Rape in the Hebrew Bible

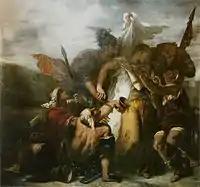
Fox and Exum interpreted Gustave Moreau's 1853 painting "Le Cantique des cantiques" as depicting the watchmen's sexual assault of the female protagonist in Songs 5:7.

Literally, the Hebrew text states 'he forced/violated ( "inah" pi'el) her and laid ( "šākab") her'. The scholarly consensus is that Amnon is guilty of raping Tamar. Although Pamela Tamarkin Reis (2002) claimed that Tamar consented and in fact is to blame for what happened, Reis is not an academically trained scholar, but a presuppositional apologist, and her views are generally rejected by scholars.